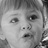
Emotion: surprise